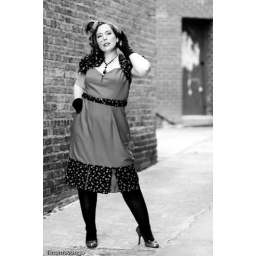
By Tinomuvonga Musingarini, hair by Lauren O'steen, dress and hats by Joei Reed.